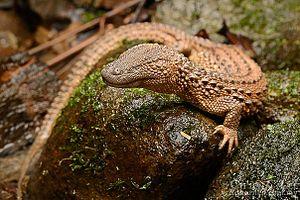
Un lézard aquatique est un lézard qui vit partiellement ou entièrement dans l'eau, que ce soit en eau douce ou en eau de mer. Contrairement aux trois autres grandes catégories de reptiles, il n'y pas de lézard strictement aquatique. Toutefois, on comptabilise 73 espèces actuelles parmi onze familles qui fréquentent plus ou moins régulièrement des milieux aquatiques. Elles se répartissent entre les néotropiques, l'Afrique et l'Asie du Sud-Est. Mais aucune n'est recensée dans le néarctique et le paléarctique.
Lanthanotus borneensis, unique représentant du genre Lanthanotus et de la famille des Lanthanotidae, est une espèce de sauriens.